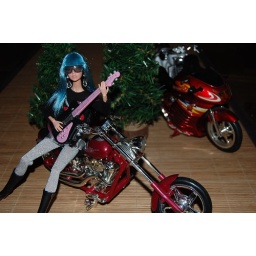
A magic night...Raja stopped her bike near a forest. She started to play her guitar a love song....